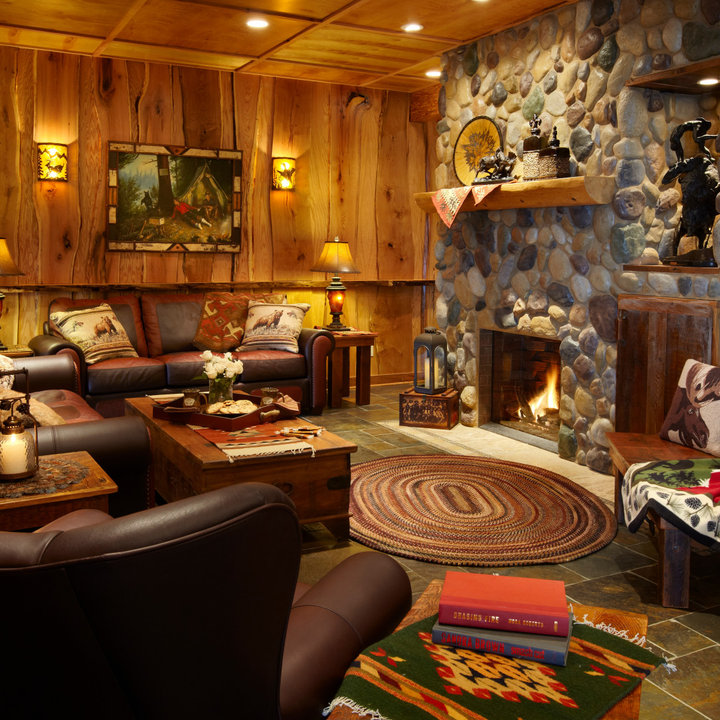
Style: Rustic